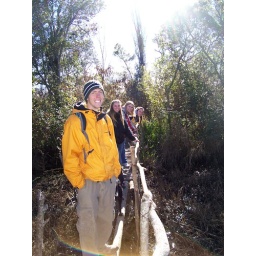
On a bridge in the town of Tigre...like Venice with river's as roads